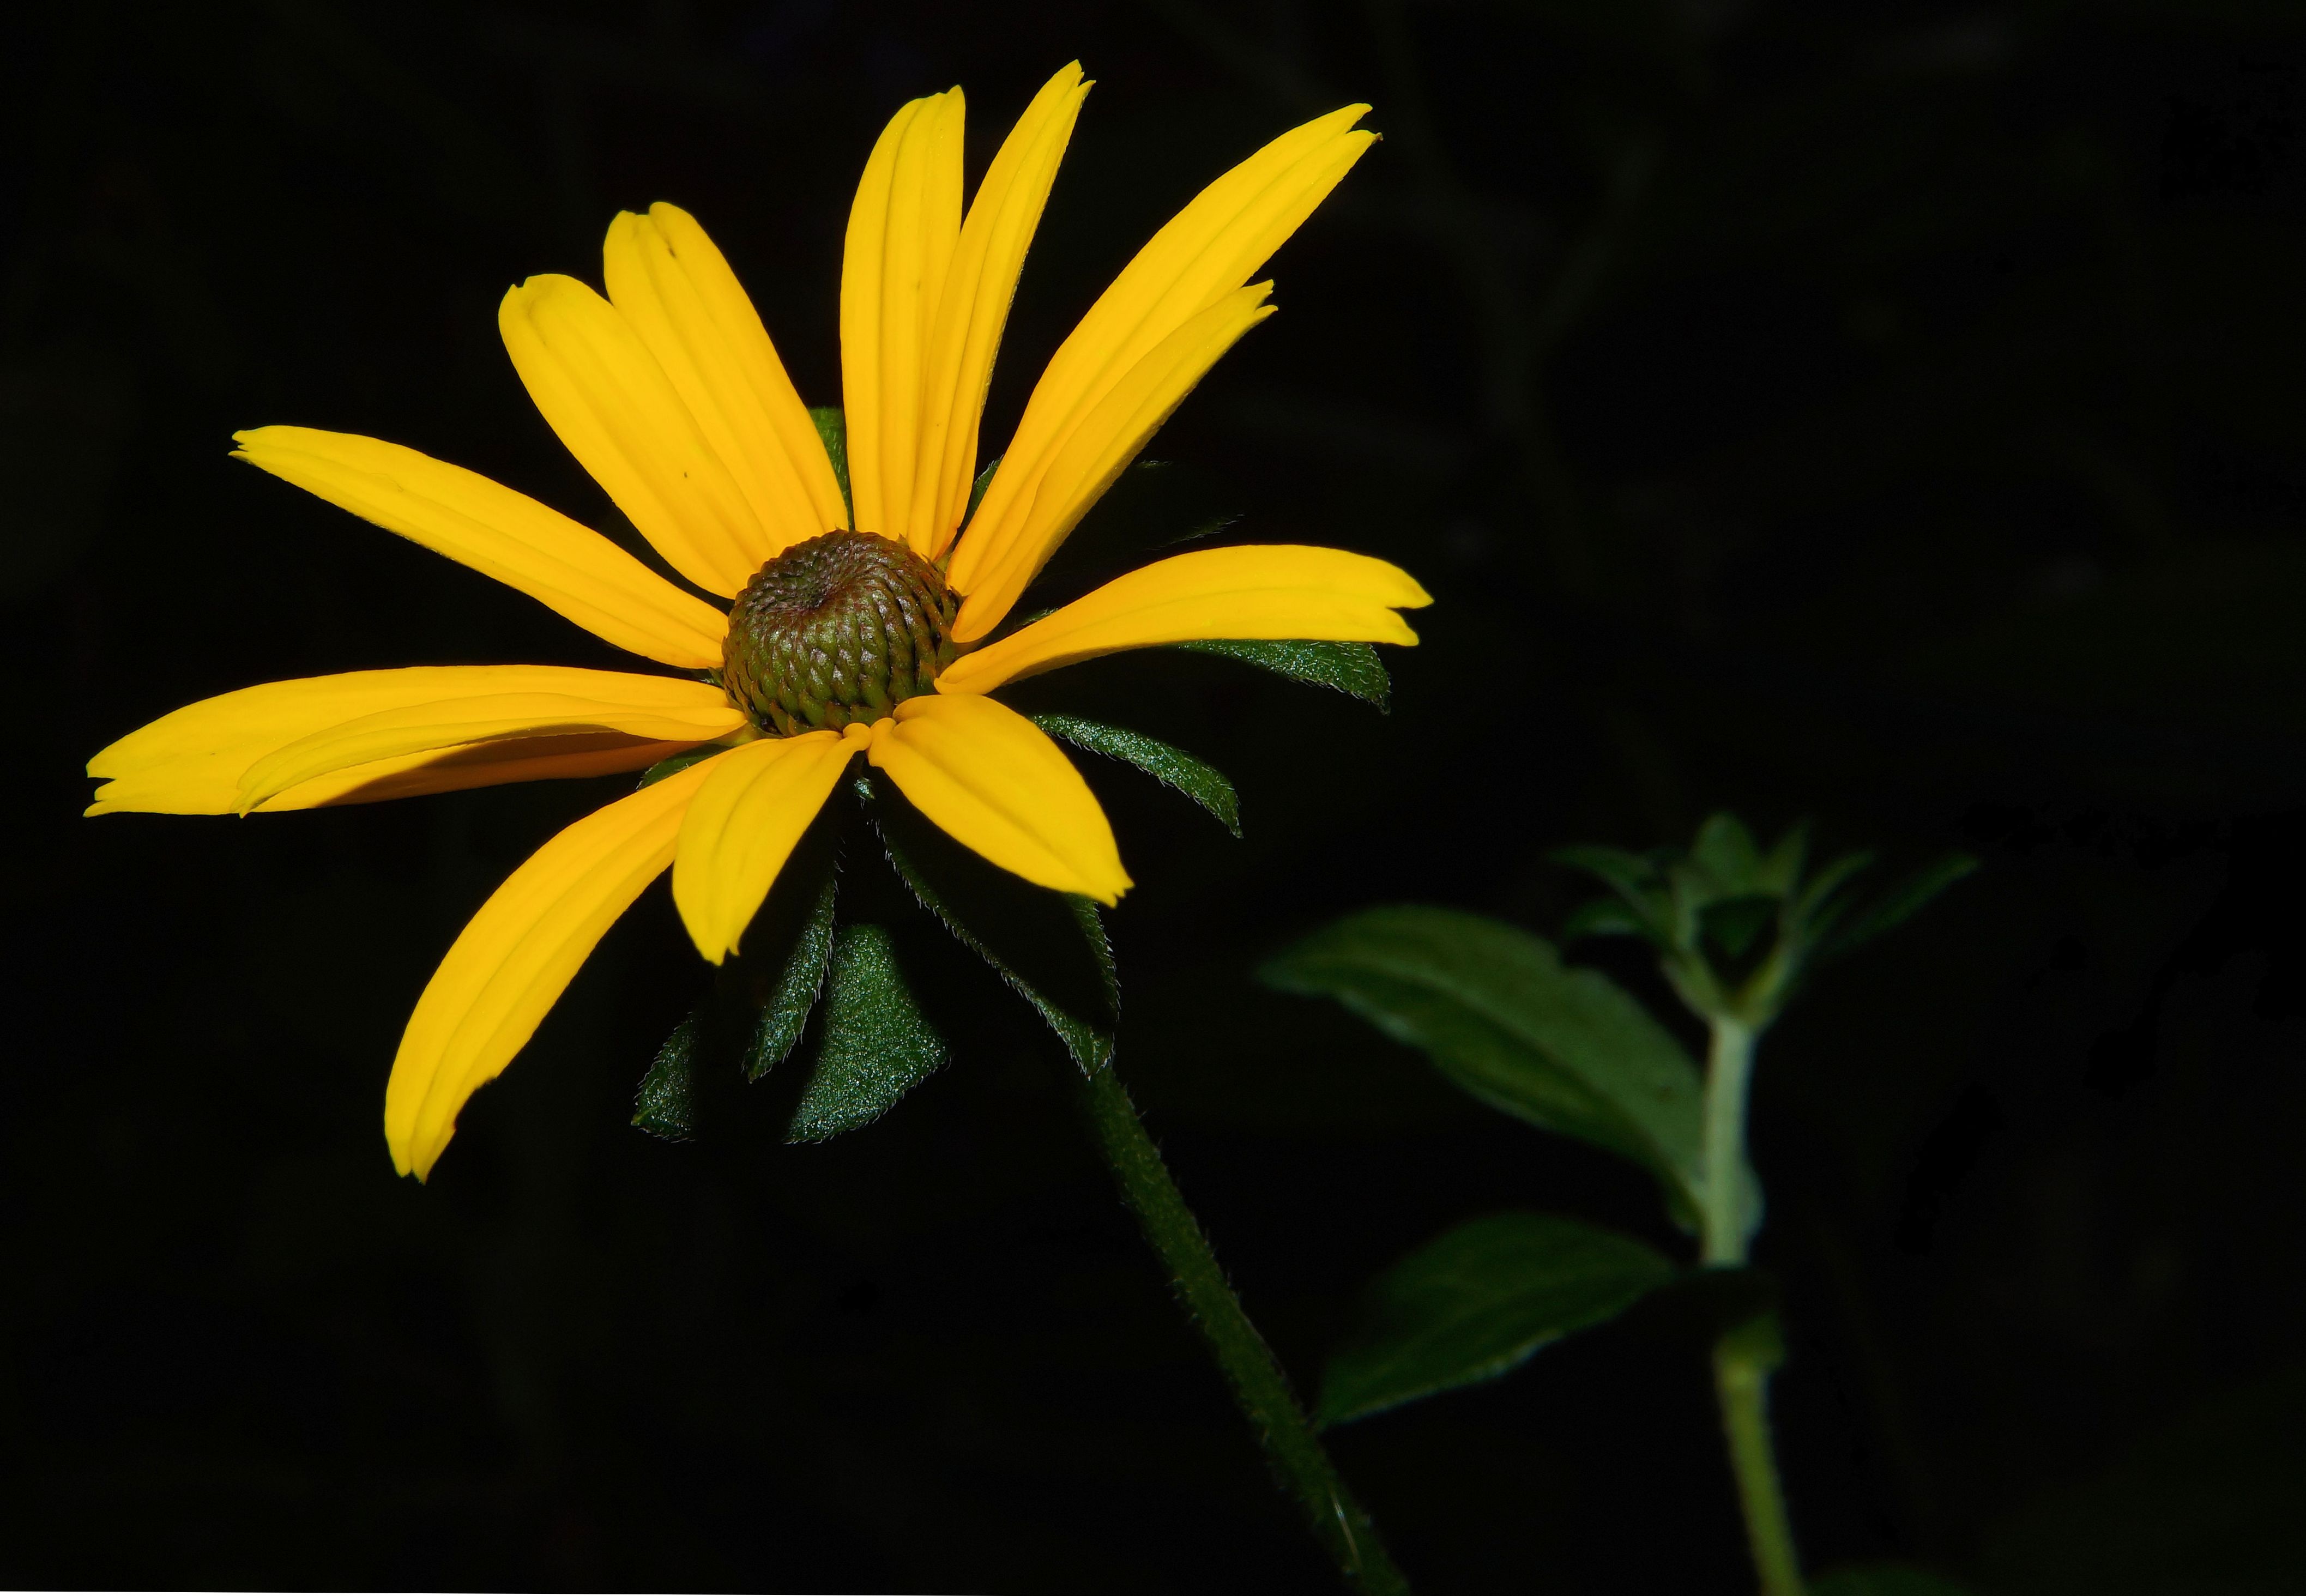
blossom, plant, leaf, flower, petal, bloom, atmosphere, green, botany, yellow, close, flora, wildflower, at night, flower garden, macro photography, flowering plant, daisy family, plant stem, land plant